Mayagadu

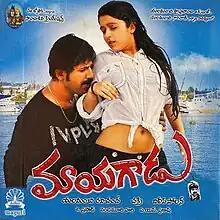
Official poster

Mayagadu is a 2011 Indian Telugu-language romantic drama film directed by Dilip Polan and starring Venu Thottempudi, Charmy Kaur and Satya Krishnan. It is a remake of the Bollywood film "Kyo Kii... Main Jhuth Nahin Bolta", which was released in 2001. The film was released after much delay.